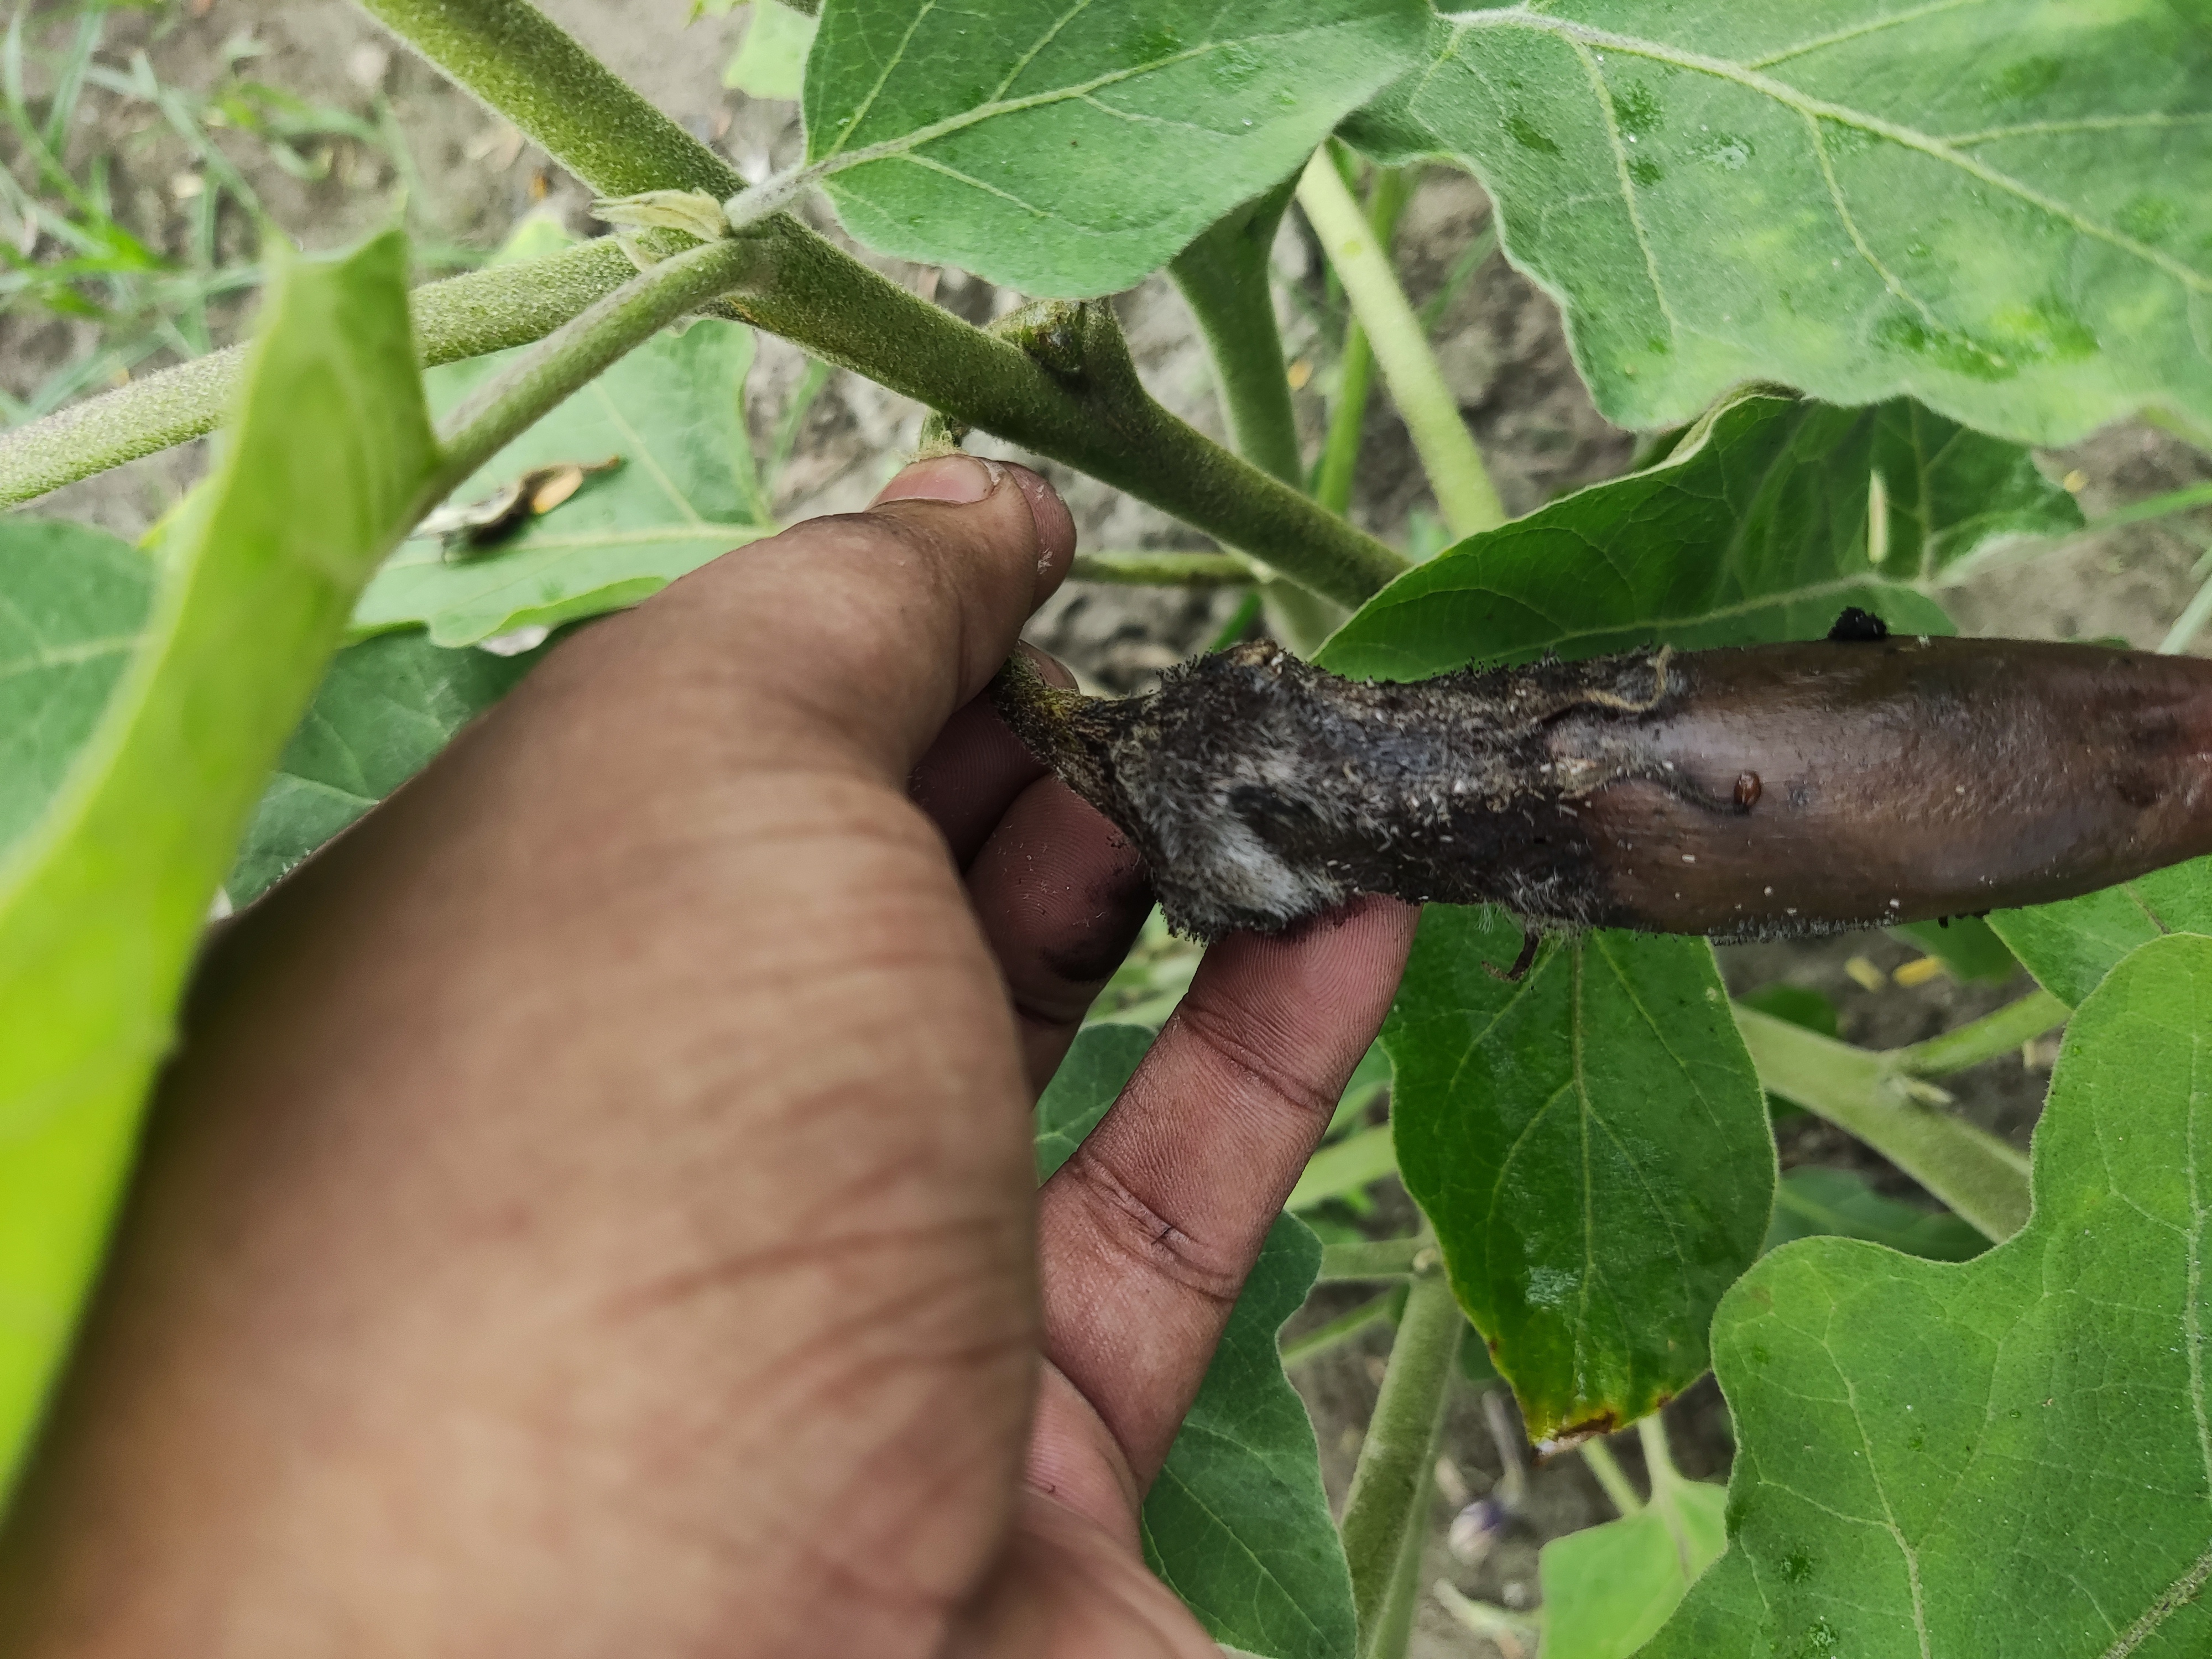
Label: Wet Rot